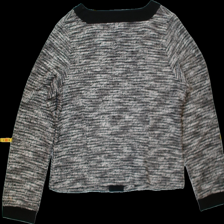
View: back
Type: Cardigan
Category: Ladies
Brand: Isolde
Colors: Black, White
Material: 73% Poly 27% cotton
Cut: C-collar
Size: L
Trend: No trend
Stains: No
Damage: 0
Price range: <50
Recommended usage: Export